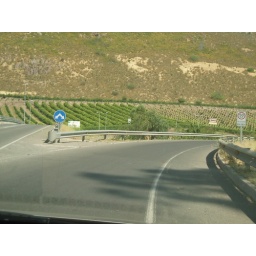
Reminds us of areas in Italy, so green and such fruits and vegetables